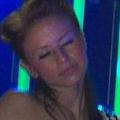
Age: 29